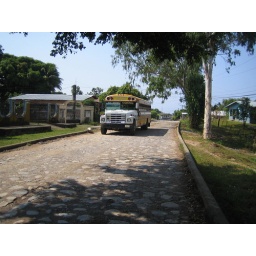
One of the NGOs I work with is in Corozal is just off the road where the bus is passing.